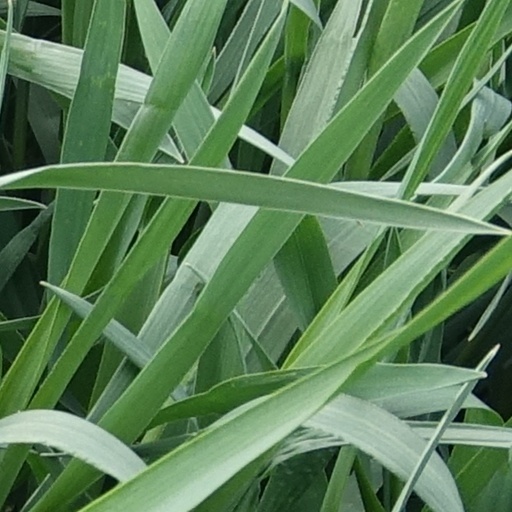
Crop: wheat